1880 Greenback National Convention

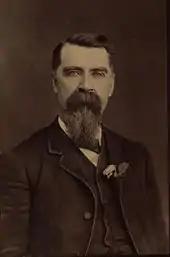
Richard Trevellick was the convention's permanent chairman.

The National Greenback Party delegates assembled in the Interstate Exposition Building in Chicago on Wednesday, June 9, 1880. The Republican convention took place in the same building and had only just ended after a record 36 rounds of balloting. When the Greenbackers arrived, the Republicans' banners still hung from the walls, so the delegates were greeted by images of Abraham Lincoln and Thaddeus Stevens as they entered. The building, popularly known as the "Glass Palace", had been built in 1873 for an Interstate Industrial Exposition.